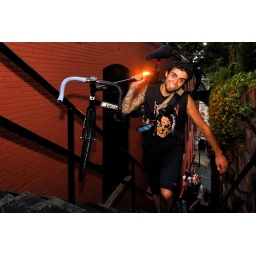
A guy carrying his bike up the Exorcist steps in Georgetown, part of the alley cat race. Washington, DC.